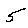
Label: 5